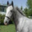
Label: horse